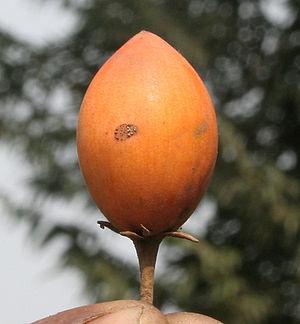
Mimusops elengi est une espèce d'arbre de la famille des Sapotaceae, originaire de L'Asie du Sud de l'Inde au Viet-nam. Il a été importé dans de nombreux pays chauds notamment en Afrique et au nord de l'Australie. On le trouve à La Réunion et à l'île Maurice.